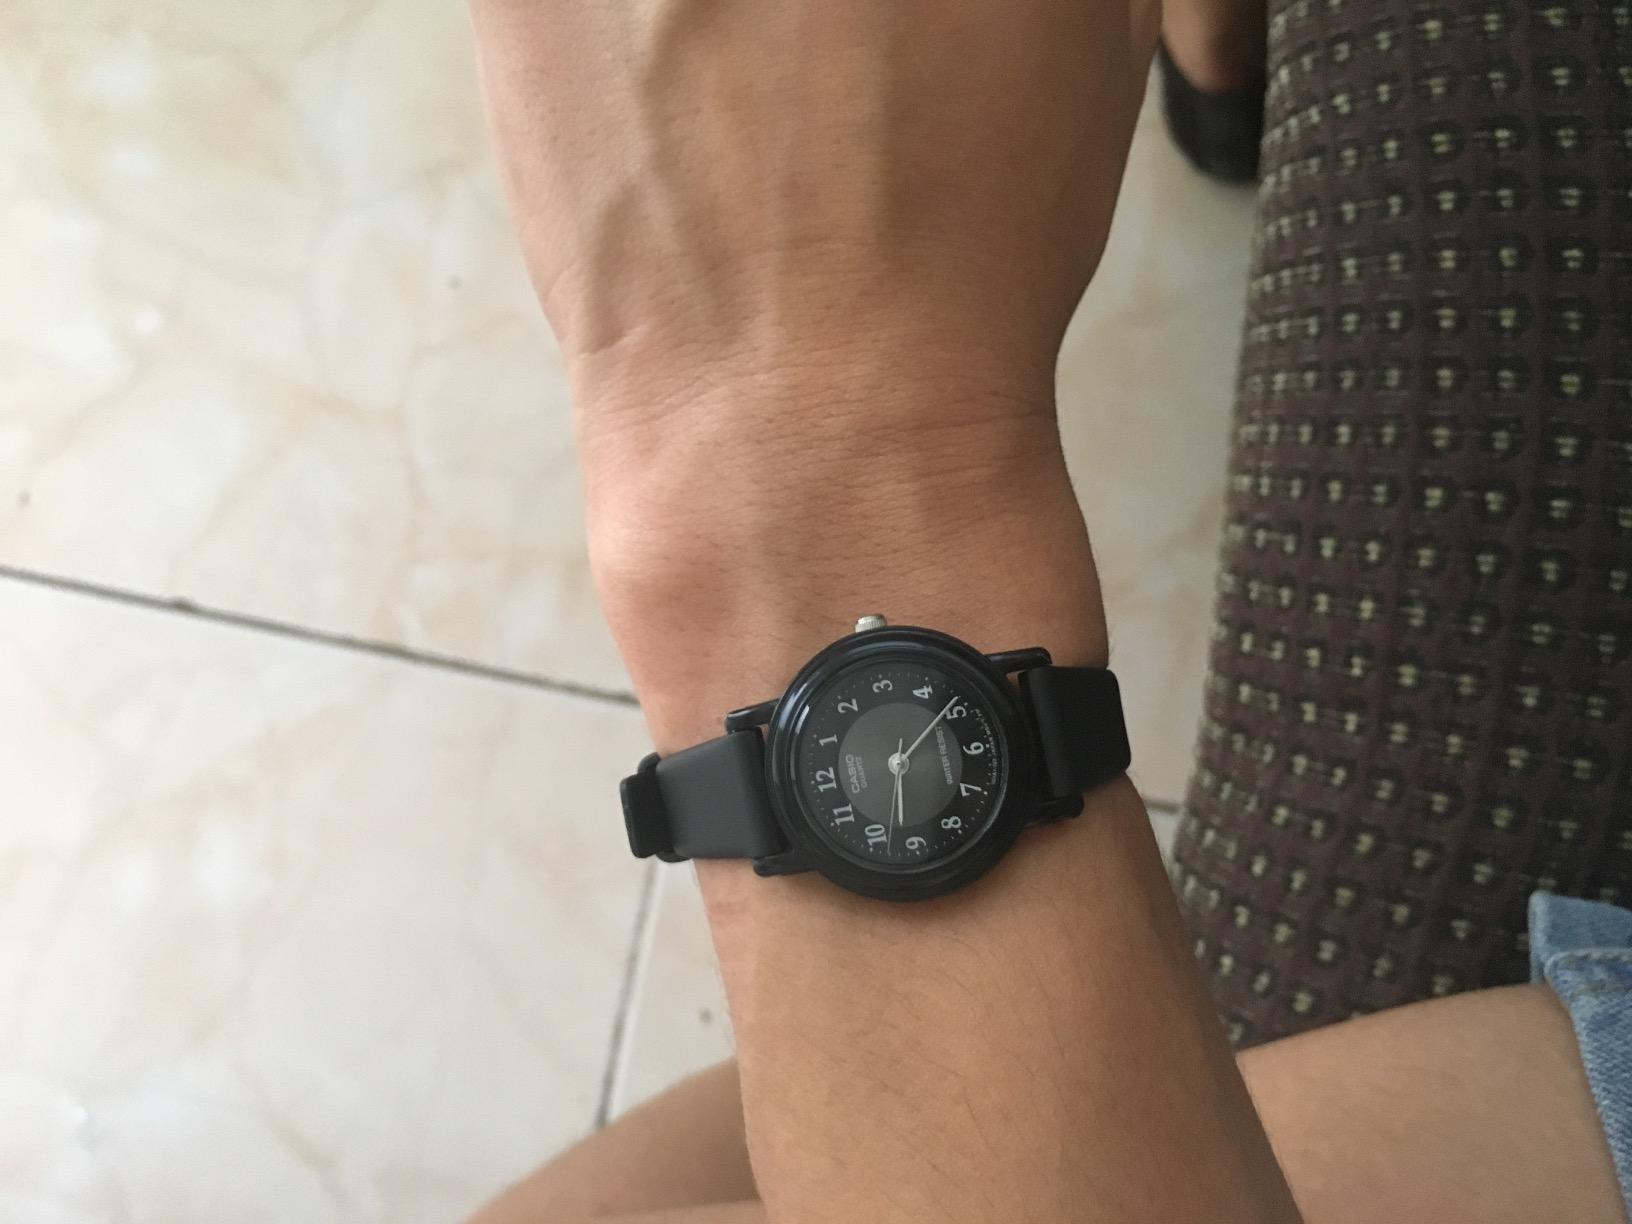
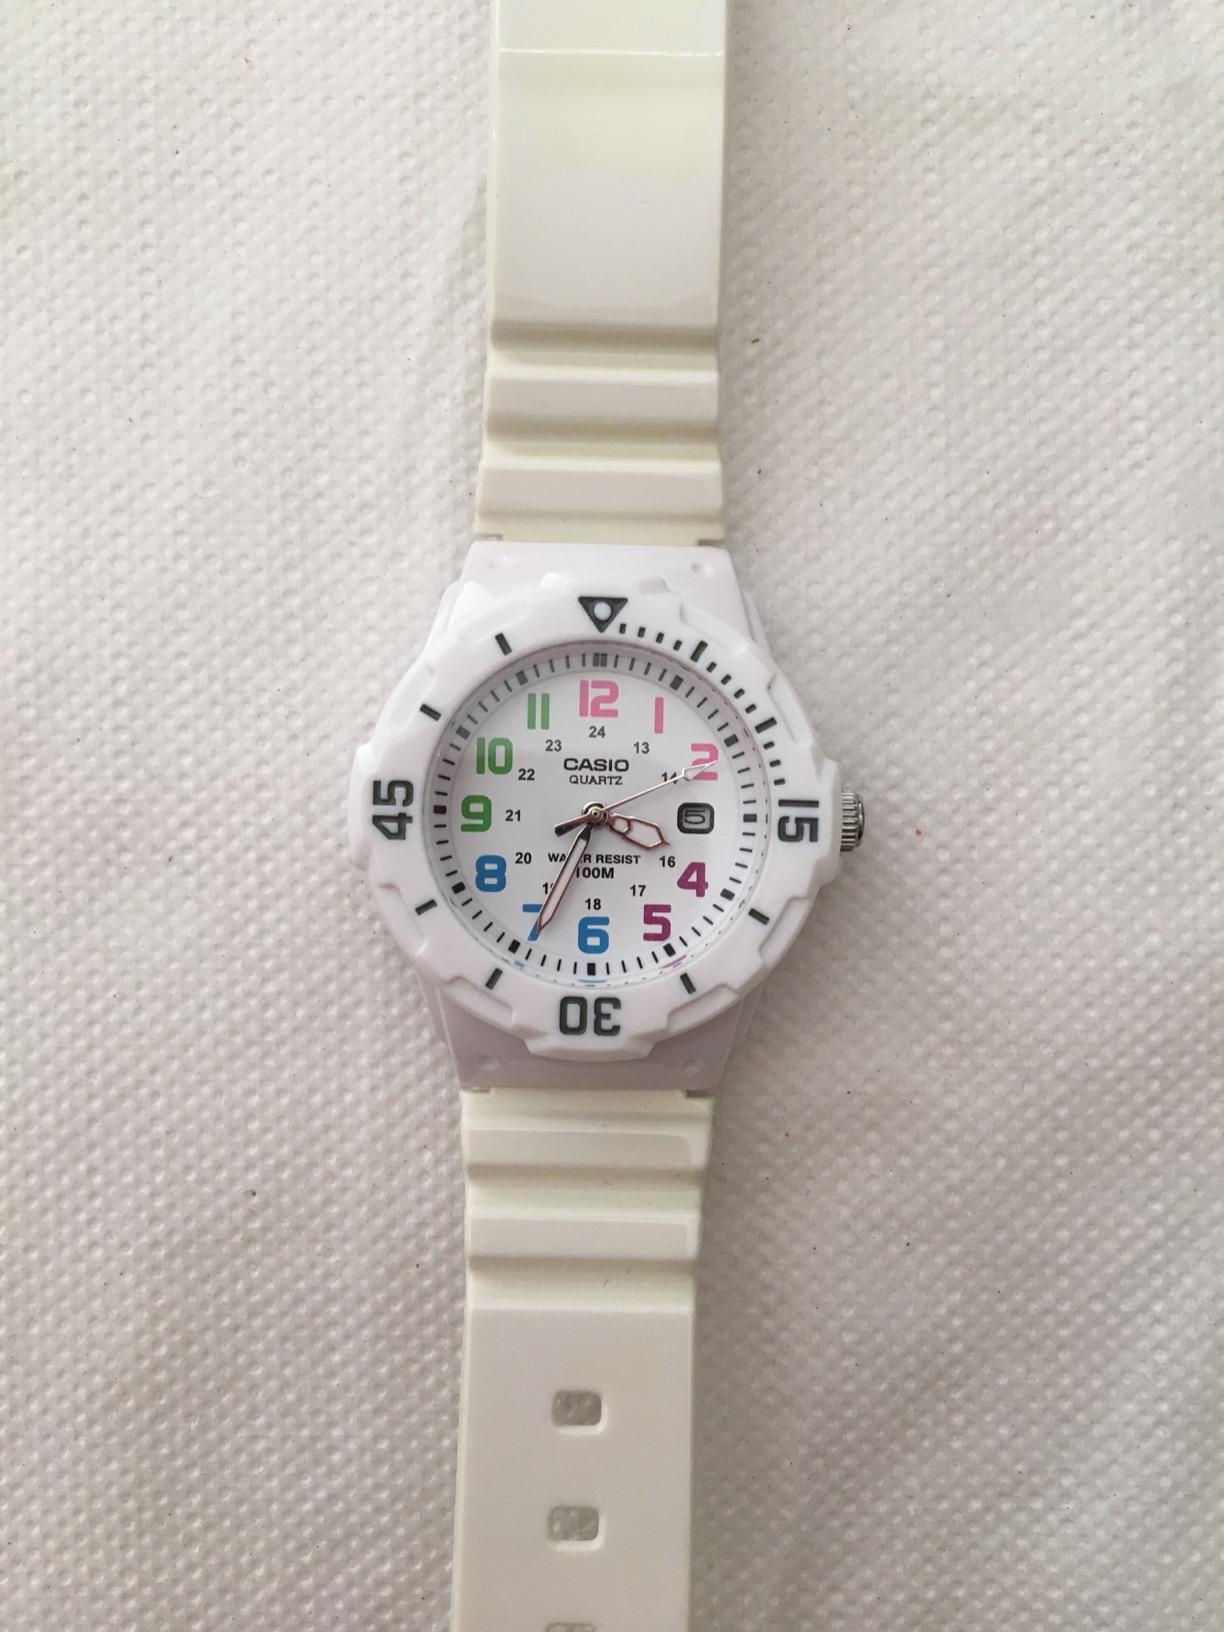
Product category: accessories_watch
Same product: no